Goodbye Youth (1940 film)

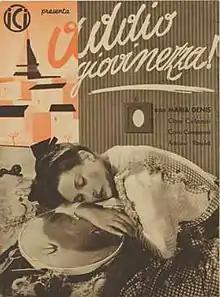

Goodbye Youth is a 1940 Italian "white-telephones" drama film directed by Ferdinando Maria Poggioli and starring María Denis, Adriano Rimoldi and Clara Calamai. The film was adapted from the 1911 play of the same name by Nino Oxilia and Sandro Camasio, which had been adapted into films on three previous occasions. The film was a breakthrough role for Calamai who emerged as a leading star of Italian cinema during the 1940s. It was made at the Cinecittà studios in Rome and the Fert Studios in Turin.